Houston (actress)

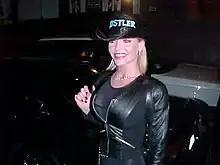
Houston in 1999

In 1999, Houston was on "The Howard Stern Show" to promote the fact that she was having her labia surgically trimmed to enhance her "look" during close-up video work. In a subsequent online auction, Houston reportedly sold her labia for an estimated $50,000 according to online auction, Erotic Bid.